Sceloporus grammicus

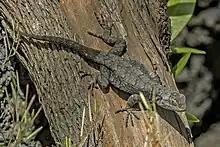
male "S. g. microlepidotus", Mexico

Sceloporus grammicus is a species of lizard from Mexico and the southern United States. It is sometimes referred to as the mesquite lizard or graphic spiny lizard.